Carré Marigny

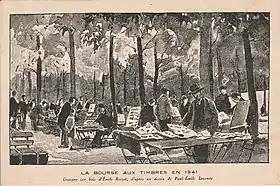
France open-air stamp market

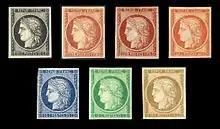
The Ceres issue, among the first French postage stamps, issued in 1849 and 1850

The Carré Marigny ("Marigny Square"), in the 8th arrondissement of Paris, is the site of an open-air market where postage stamps are bought and sold by hobbyists and serious philatelists.